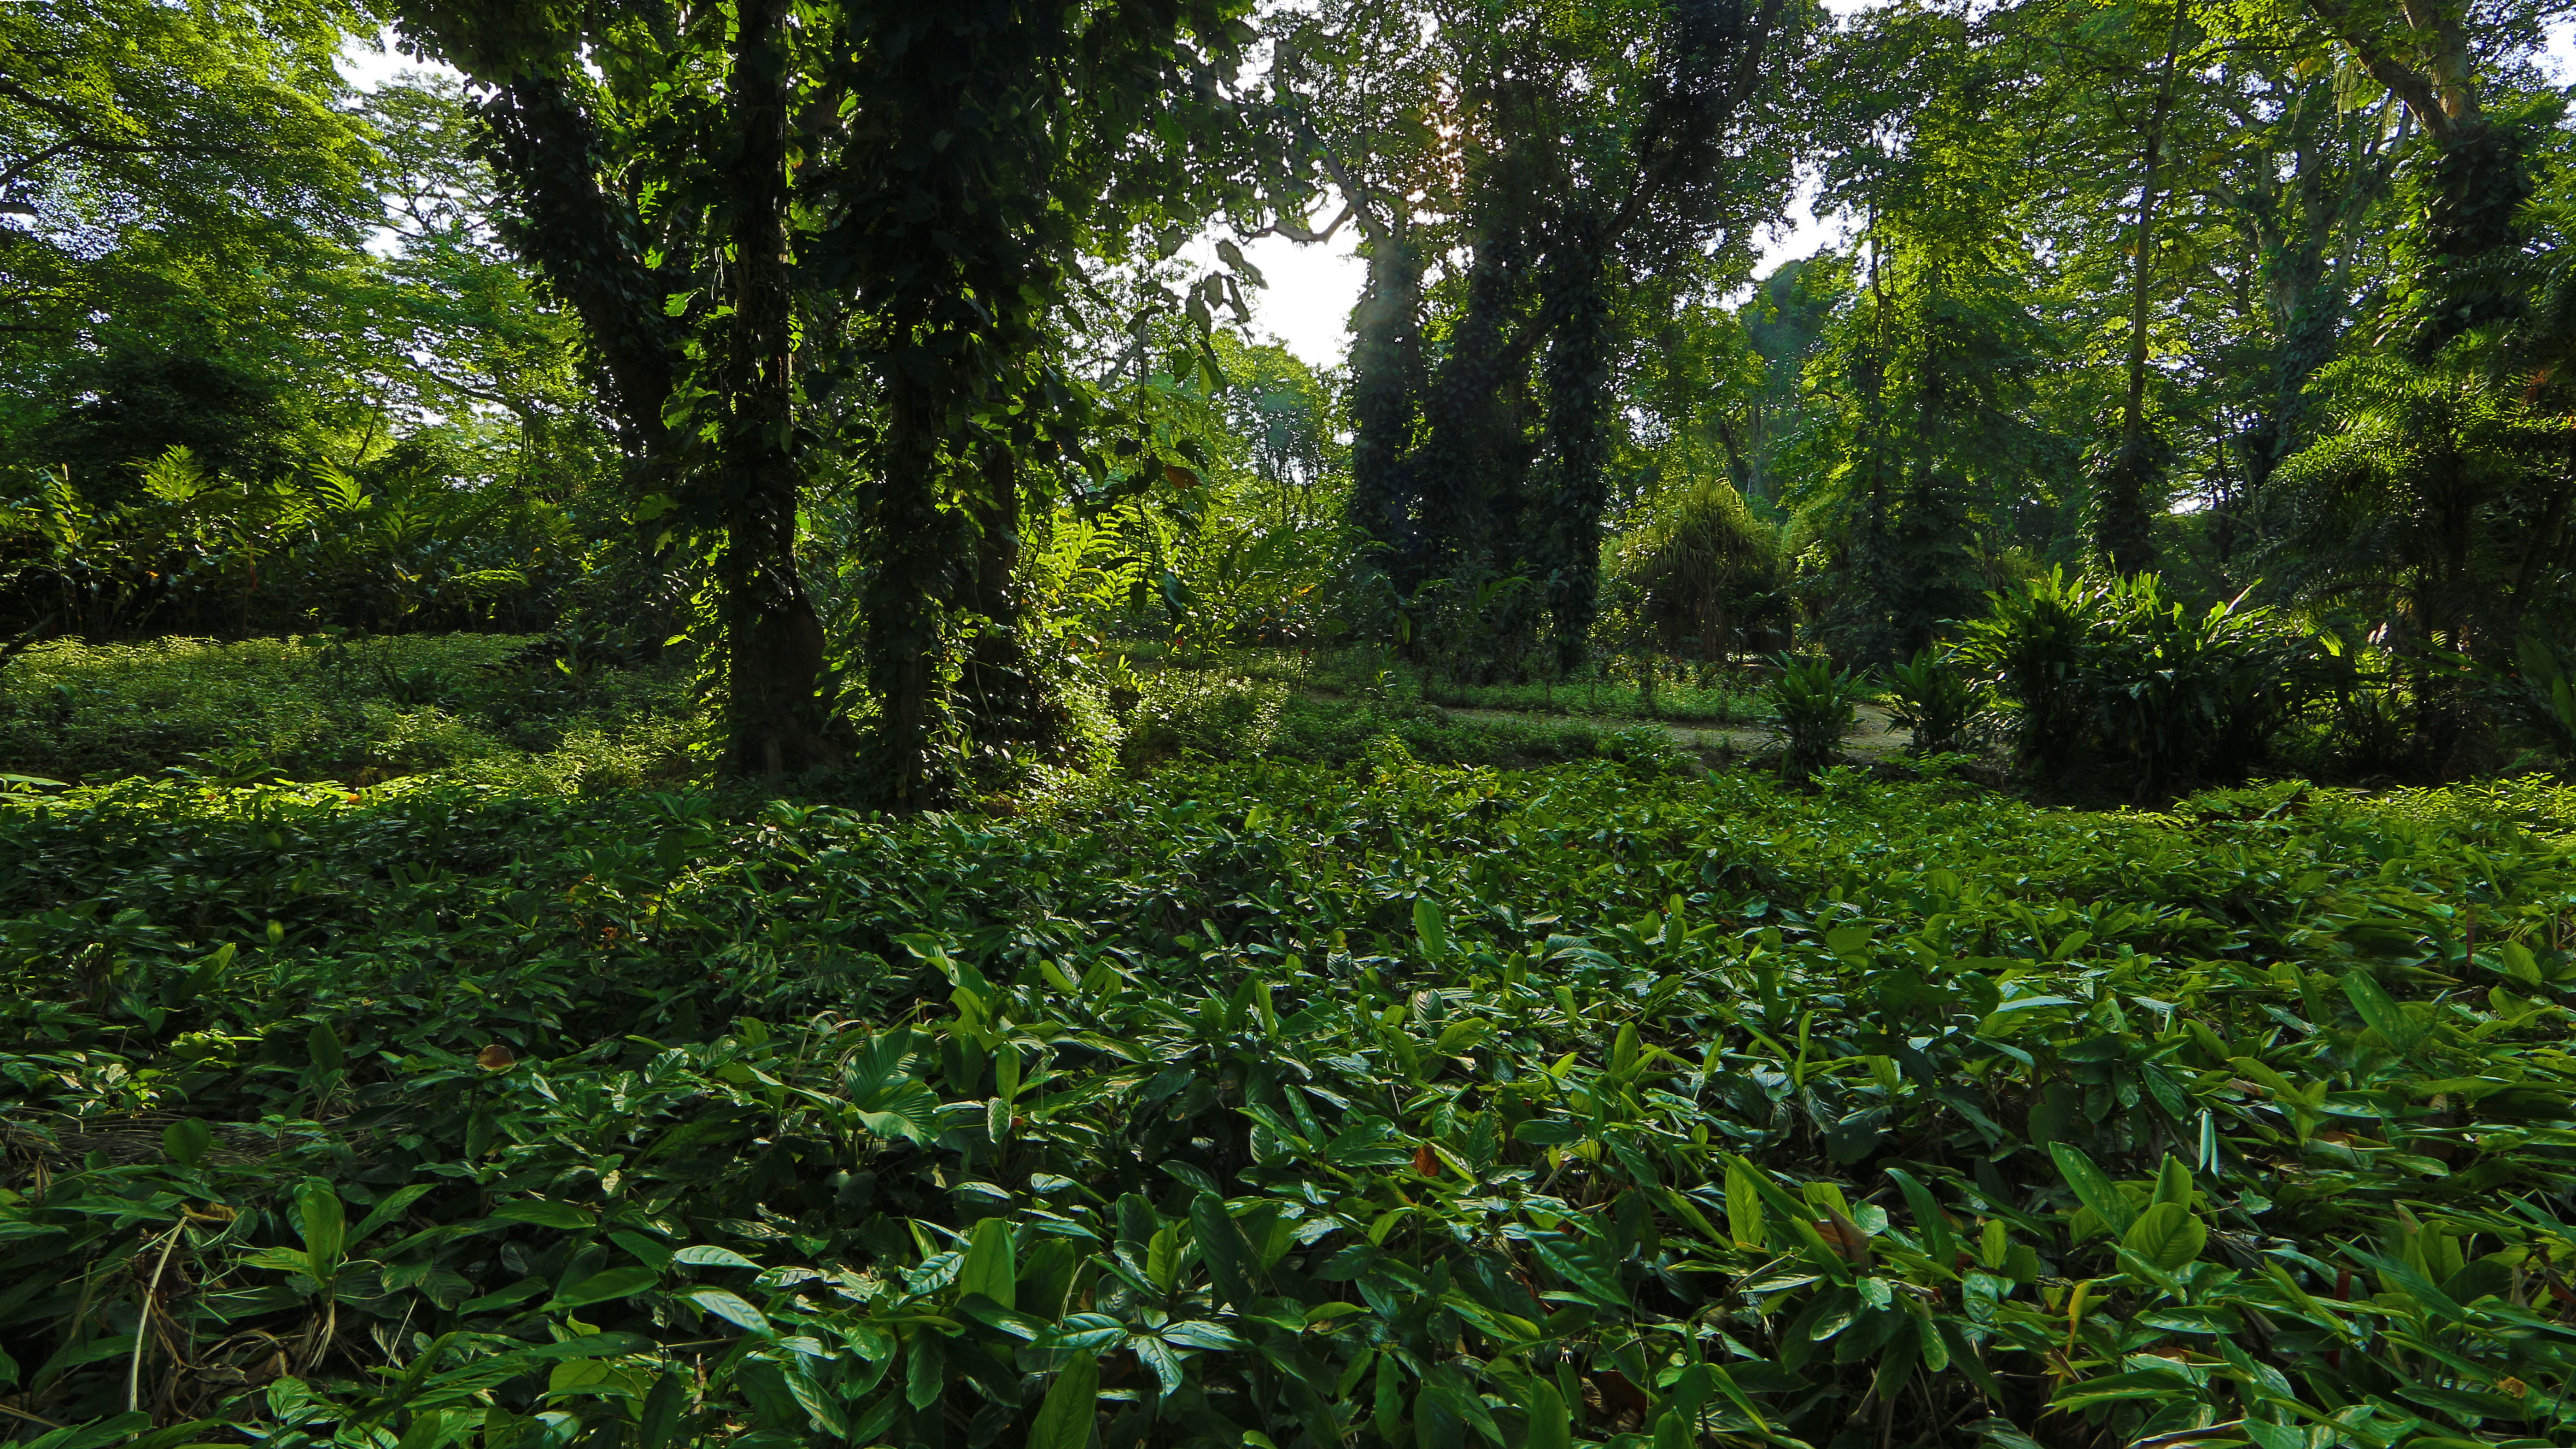
natural, vegetation, natural landscape, natural environment, nature reserve, nature, green, forest, tree, tropical and subtropical coniferous forests, jungle, leaf, biome, woodland, plant, old growth forest, plant community, valdivian temperate rain forest, grass, rainforest, botany, terrestrial plant, temperate broadleaf and mixed forest, groundcover, woody plant, grove, shrub, plantation, riparian forest, landscape, wildlife, sunlight, Northern hardwood forest, land lot, flower, garden, shrubland, temperate coniferous forest, perennial plant, grassland